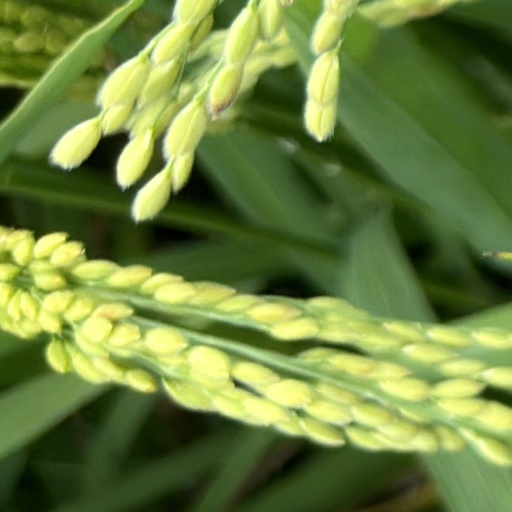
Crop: rice